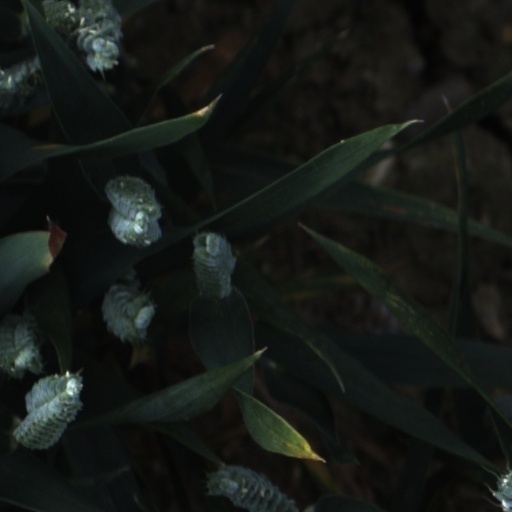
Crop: wheat